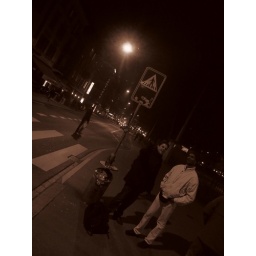
White man in black. black man in white